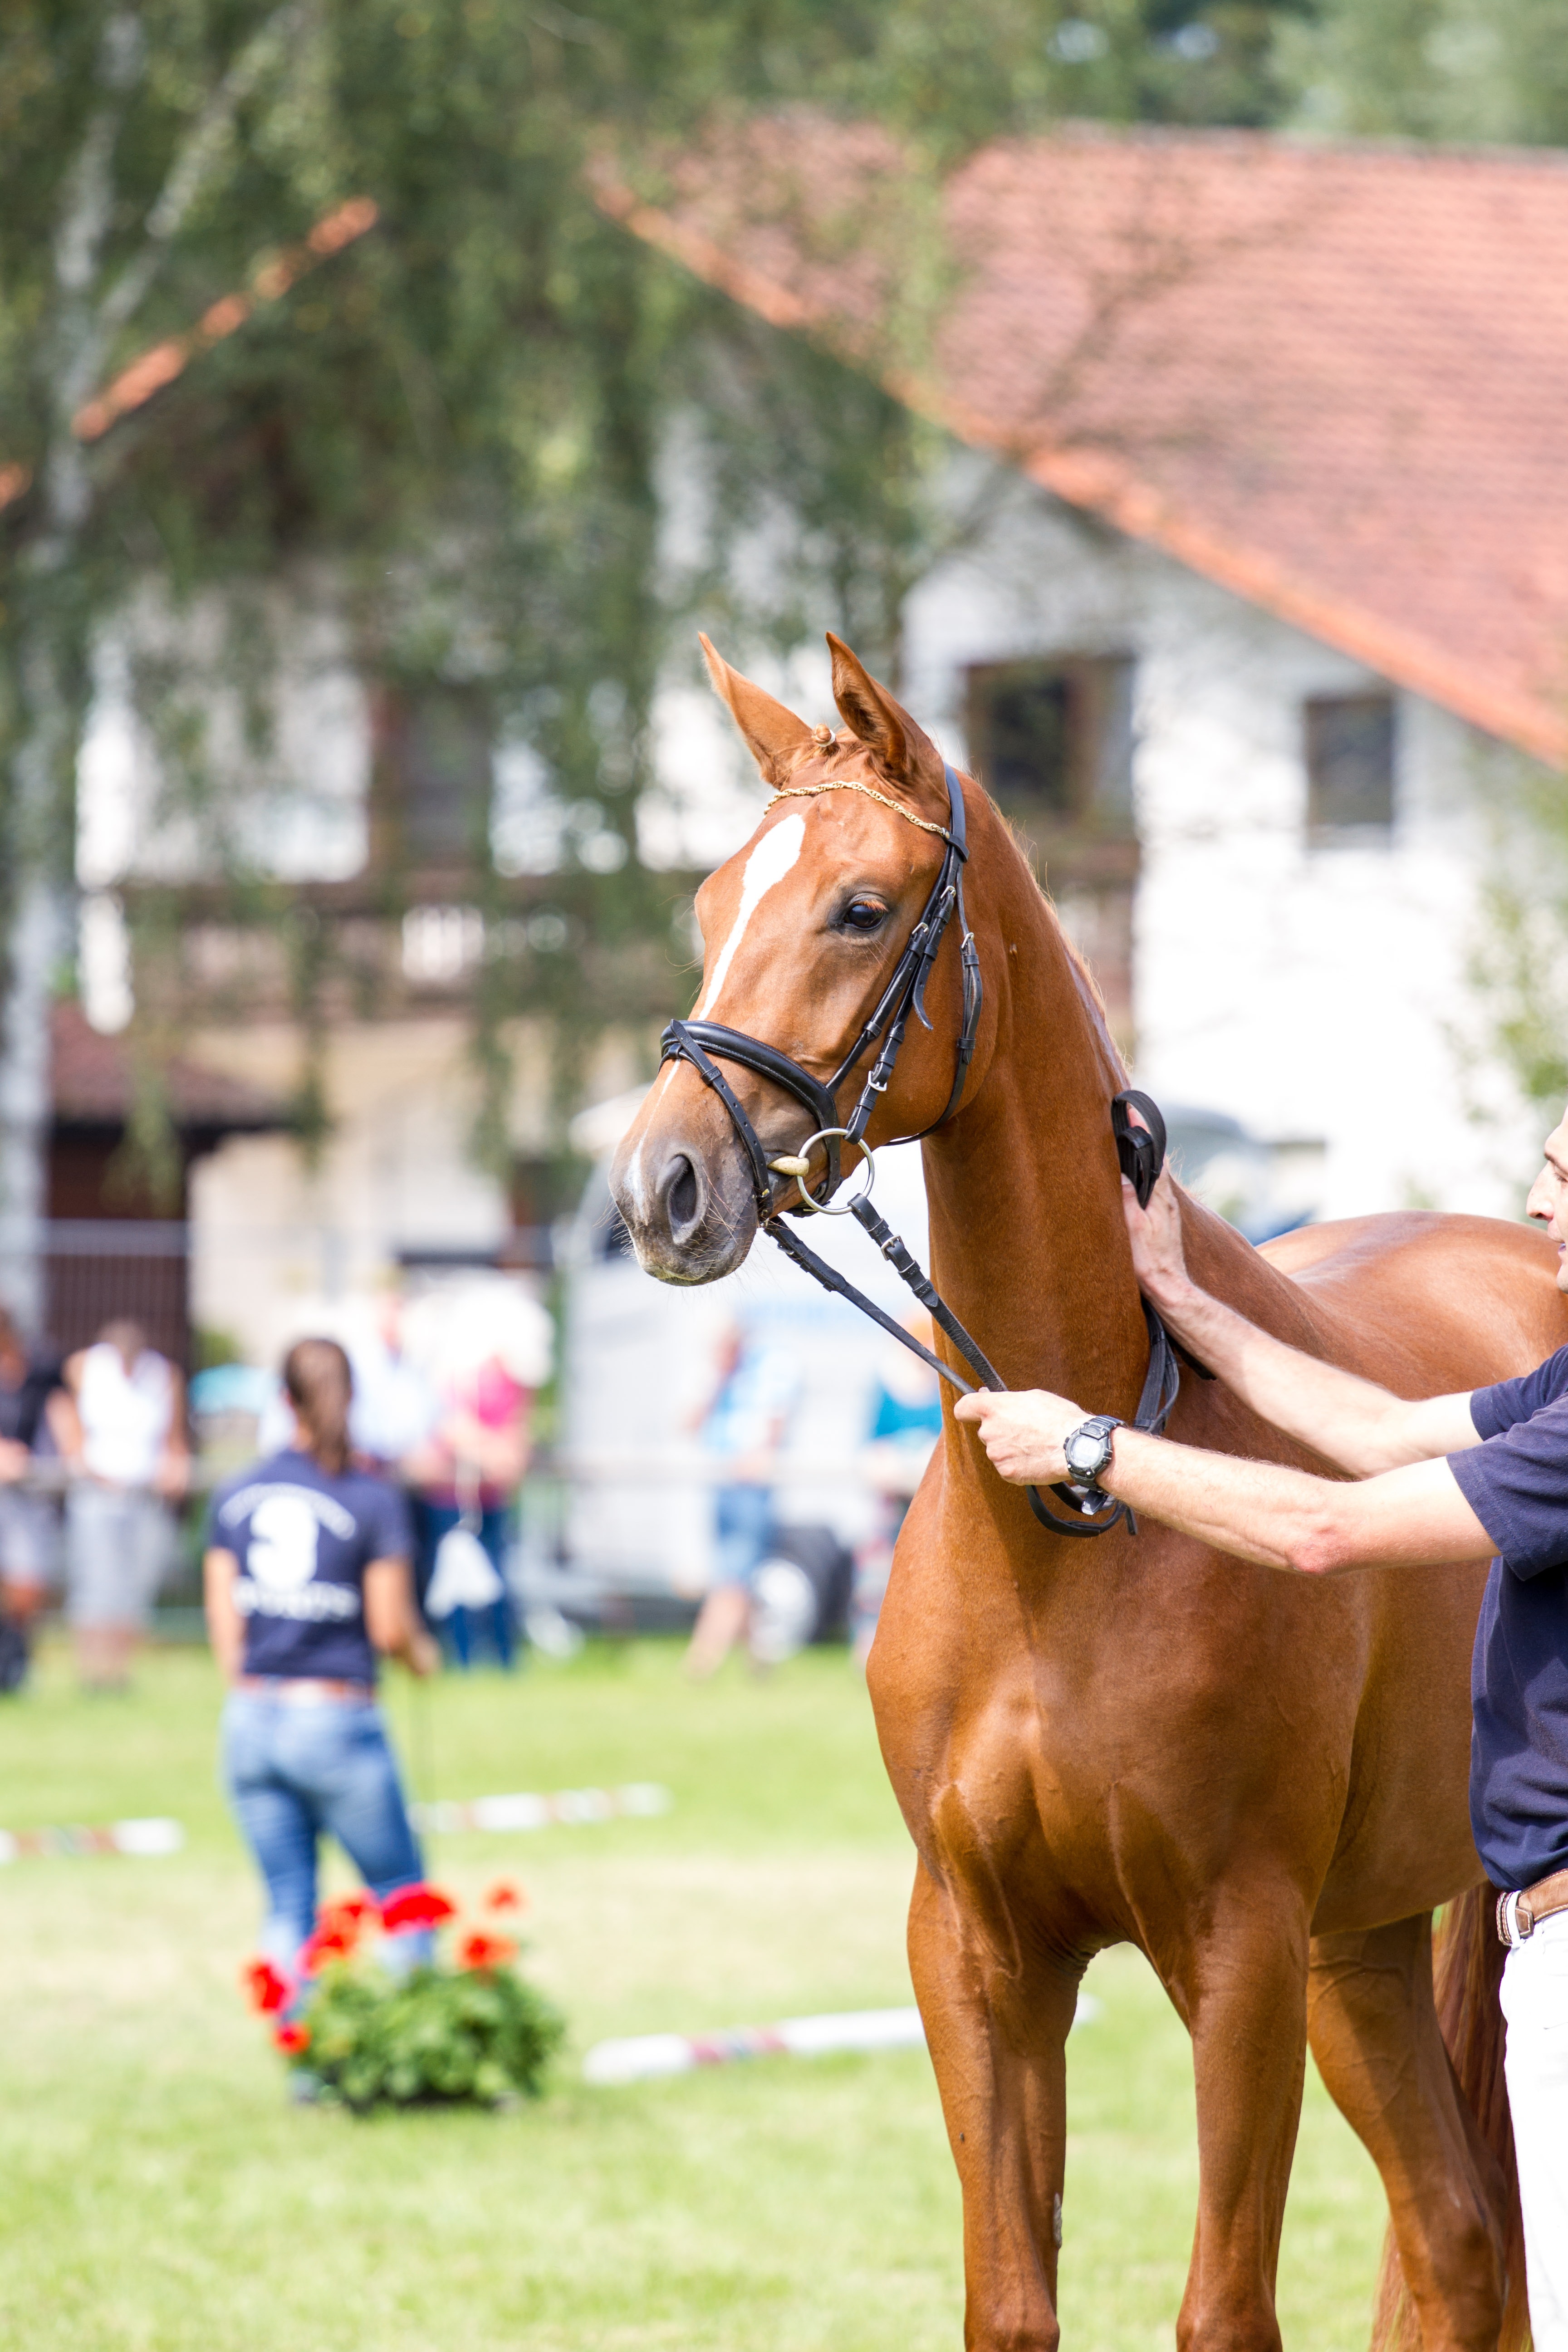
animal, horse, mammal, stallion, riding, horses, youngster, head, mare, breed, equestrianism, eventing, sporthorses, horse like mammal, animal sports, english riding, equestrian sport